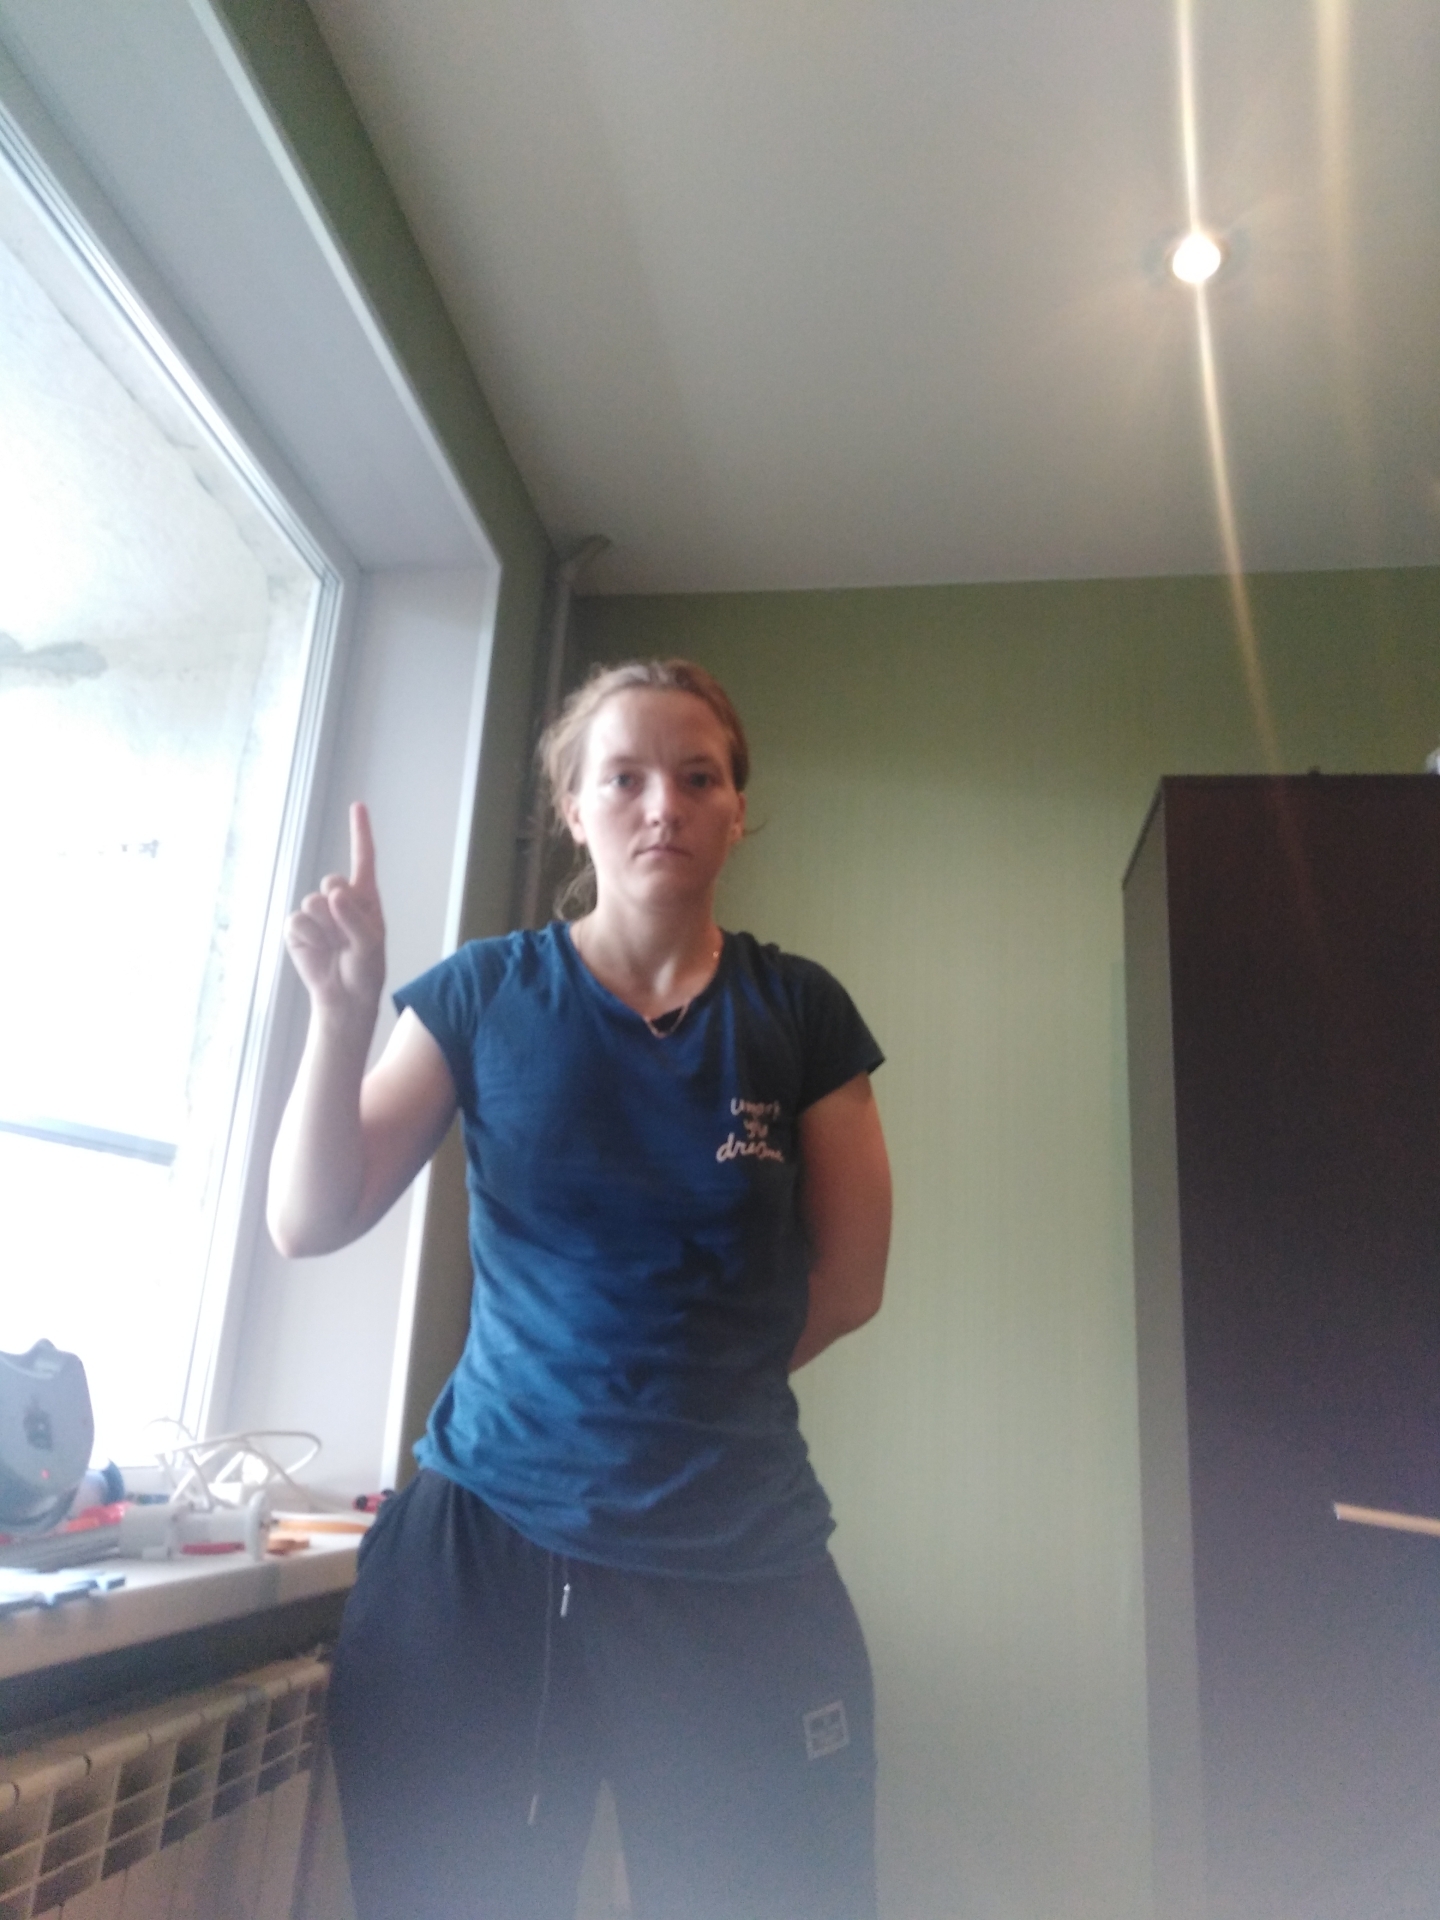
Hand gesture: one